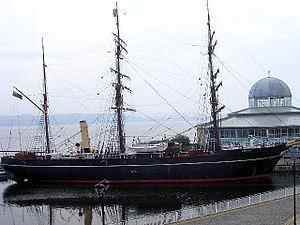
Le RRS Discovery est un navire britannique, trois-mâts barque à propulsion mixte, conçu pour la recherche en Antarctique. Lancé le 21 mars 1901, il fut le dernier trois-mâts en bois construit dans les îles Britanniques.
Dundee, anciennement Alectum, est une ville du nord-est de l’Écosse à environ 100 km au nord d’Édimbourg, sur la rive nord de l’estuaire du fleuve Tay, près de la côte est de la mer du Nord. C’est la quatrième plus grande ville d’Écosse, avec une population de 143 090 habitants, celle-ci montant à 170 000 environ si l’on inclut les secteurs faisant partie de l’agglomération, mais pas du council area de la ville. Dundee possède officiellement le statut de cité mais aussi celui de council area et de région de lieutenance. Elle était la capitale administrative de la région du Tayside. Elle est connue en Grande-Bretagne sous le nom de City of Discovery en raison des activités scientifiques qui s’y déroulèrent, ainsi qu’en référence au RRS Discovery, le navire de l’expédition de Robert Falcon Scott vers l’Antarctique, qui y fut construit et qui est aujourd’hui à quai à Dundee.